William Scrots

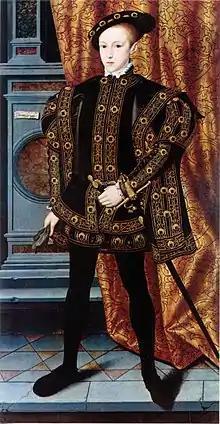
Edward VI, attributed to Scrots, Hampton Court.

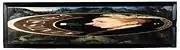
Anamorphic portrait of Edward VI, 1546.

Little more is known of Scrots other than that his paintings showed an interest in ingenious techniques and detailed accessories. Scrots was paid 50 marks in 1551 for three "great tables", two of which were portraits of Edward delivered to the ambassadors Thomas Hoby and John Mason as gifts for foreign monarchs, and the third a "picture of the late earle of Surrey attainted." Two full-length portraits of Edward VI in a pose similar to that of Holbein's portrait of his father, one now in the Royal Collection (left) and another now in the Louvre (below), are attributed to Scrots and are likely to be these two paintings. Scrots also painted an "anamorphic" profile of Edward VI, distorted so that it is impossible to view it normally except from a special angle to the side. This optical trick is similar to that used by Holbein in his painting "The Ambassadors" and in contemporary portraits of Francis I and Ferdinand I. Later, when the painting was exhibited at Whitehall Palace in the winter of 1591–92, it created a sensation, and important visitors were all taken to see it.